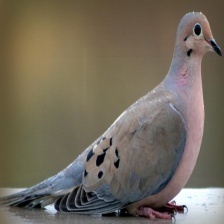
Species: MOURNING DOVE
Scientific name: ZENAIDA MACROURA